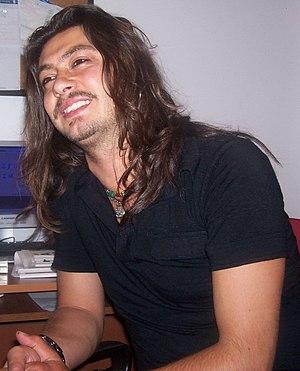
Barış Akarsu était un musicien de rock turc qui a acquis la célébrité dans son pays après avoir gagné l'émission de télévision Akademi Türkiye en 2004.